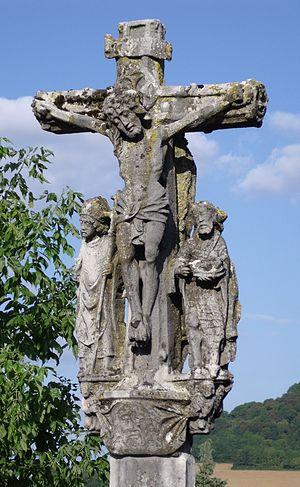
Croix de cimetière de Fécocourt du 16e siècle classée en 1919 This building is classé au titre des Monuments Historiques. It is indexed in the Base Mérimée, a database of architectural heritage maintained by the French Ministry of Culture,
Cet article recense les monuments historiques français classés en 1919.
Cet article recense les monuments historiques du département de Meurthe-et-Moselle, en France.
Fécocourt est une commune française située dans le département de Meurthe-et-Moselle, en région Grand Est.